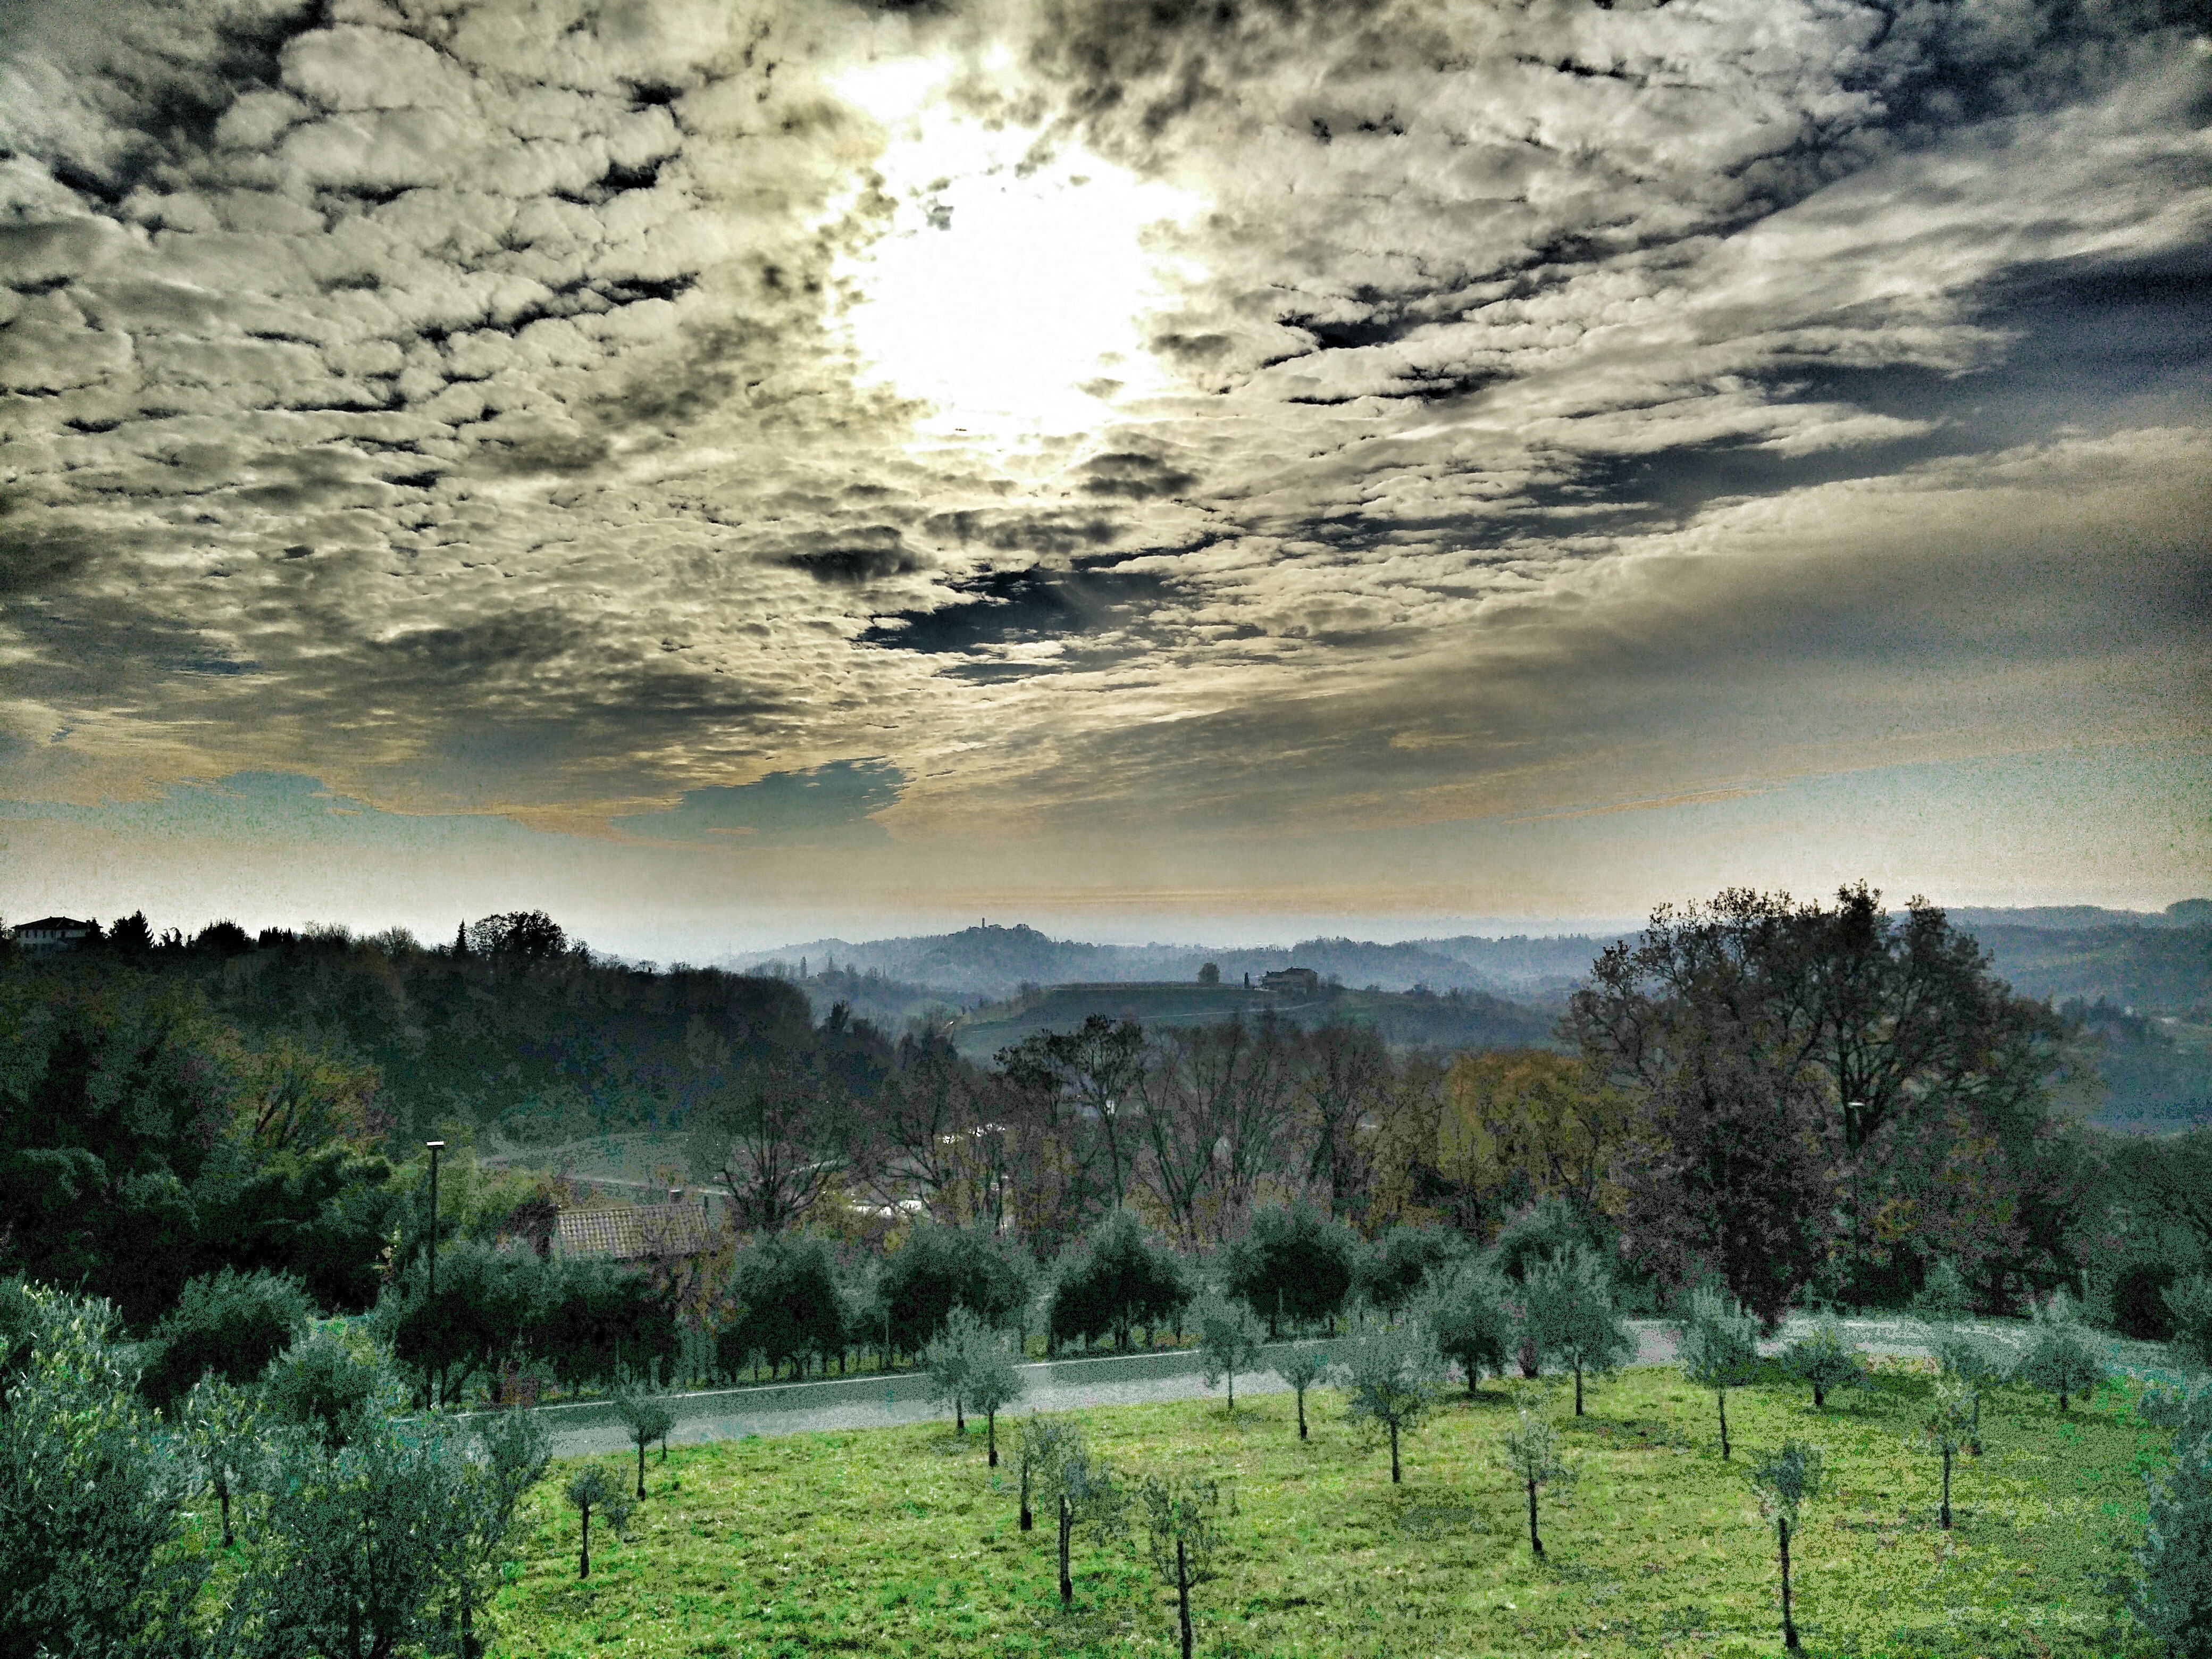
landscape, tree, nature, cloud, sky, field, meadow, sunlight, morning, hill, plain, grassland, plateau, rural area, atmospheric phenomenon